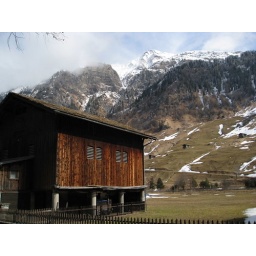
A building in Vals, with mountains